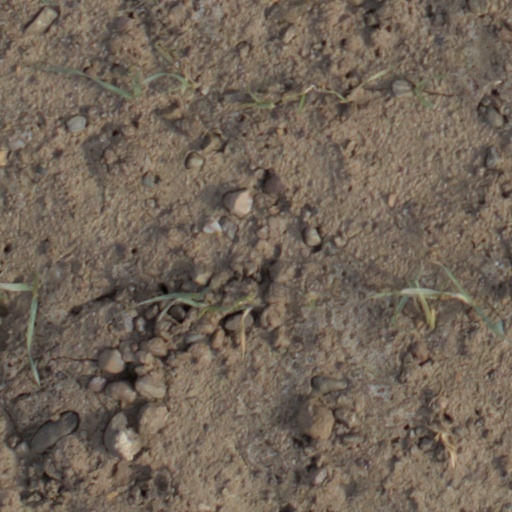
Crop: wheat